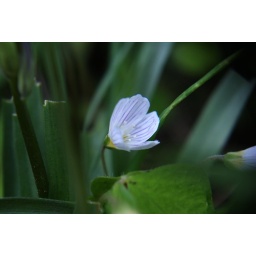
Some small white flower I have no idea what it was, but it was growing near some Bluebells.